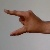
The image shows a hand gesture representing the letter 'Z' in Indian Sign Language.